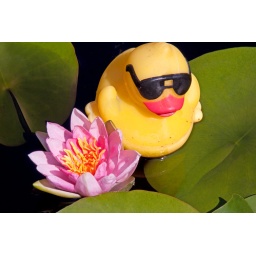
A yellow rubber duck and a pink waterlily share a happy moment in the pond.